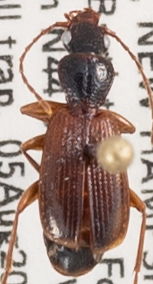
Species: Cymindis neglecta
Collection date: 2020-08-05
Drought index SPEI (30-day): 0.016
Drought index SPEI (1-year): -0.048
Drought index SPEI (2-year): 0.594